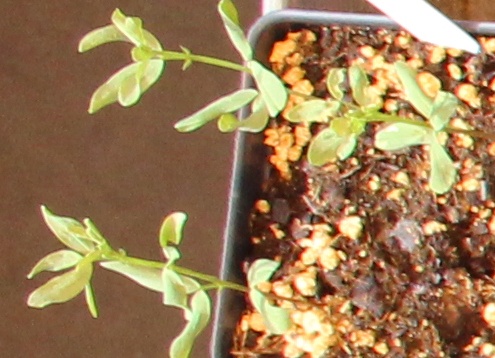
Label: Lentil